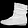
Label: Ankle boot